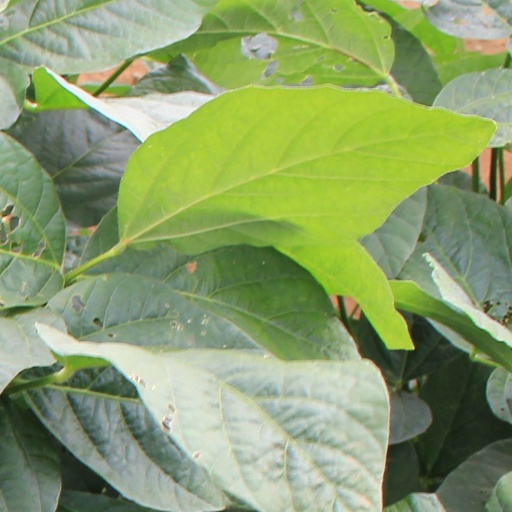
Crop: soybean